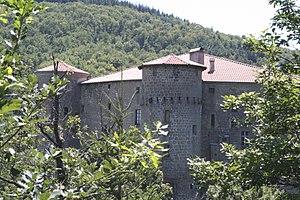
Château des Boscs
Le château des Boscs est un château situé au-dessus du village de Gilhoc-sur-Ormeze en Ardèche.
Gilhoc-sur-Ormèze est une commune française, située dans le département de l'Ardèche en région Auvergne-Rhône-Alpes.